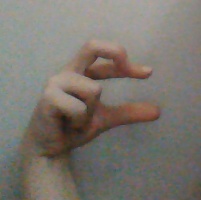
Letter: thal